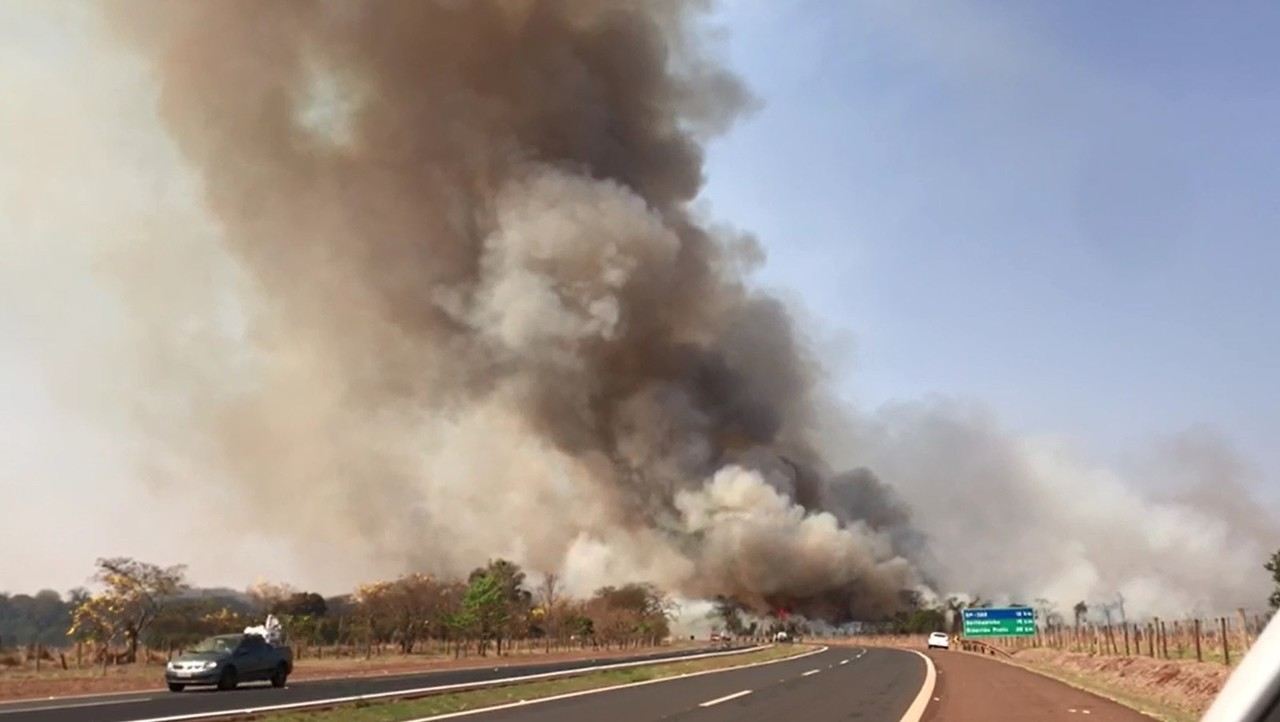
Fire: yes
Smoke: yes